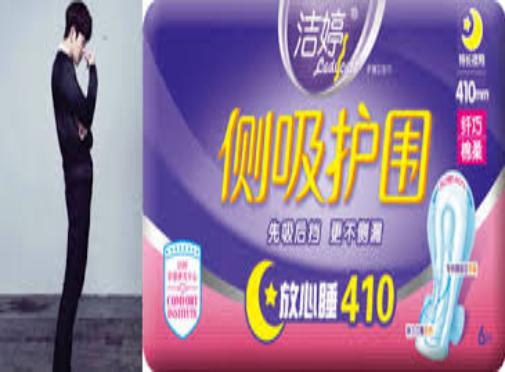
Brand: ladycare
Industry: Necessities